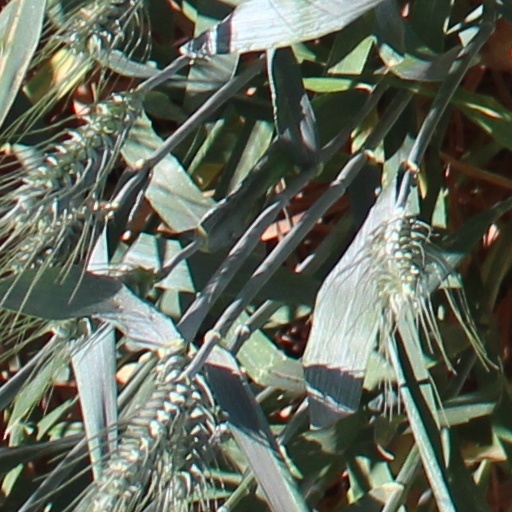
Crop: wheat